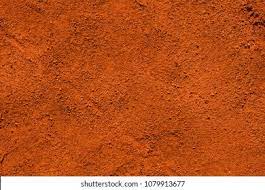
Soil type: Red soil